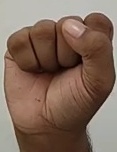
ASL sign: S